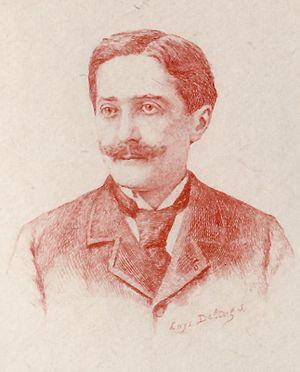
Cet article présente la liste des membres de l'Académie française, rangée par ordre chronologique de leur élection à chaque fauteuil. Cette liste est précédée d'une liste réduite portant uniquement sur les membres actuels et présentée successivement selon quatre modes de rangement : par ordre alphabétique, par numéro de fauteuil, par date d'élection et par date de naissance.
Paul Hervieu, né le 2 septembre 1857 à Neuilly-sur-Seine et mort le 25 octobre 1915 en son domicile dans le 16ᵉ arrondissement de Paris, est un romancier et auteur dramatique français.